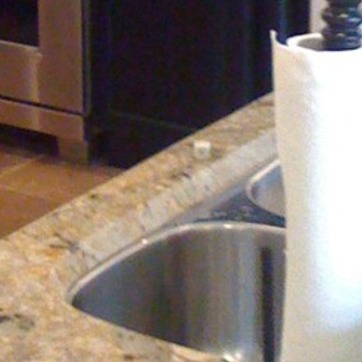
Material: polishedstone